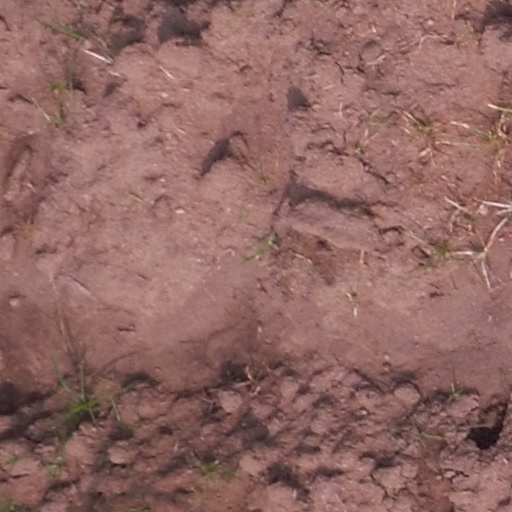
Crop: maize; corn